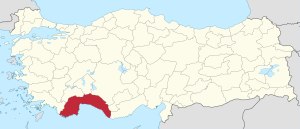
Antalya (provins)
Antalyaprovinsens placering i Tyrkiet
Antalya er en provins, der ligger i det sydvestlige Tyrkiet ud til Middelhavet. De største byer er Antalya og Alanya. Den antikke område Lykien falder delvist i Antalya provinsen.